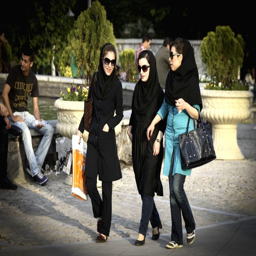
women walk on a street